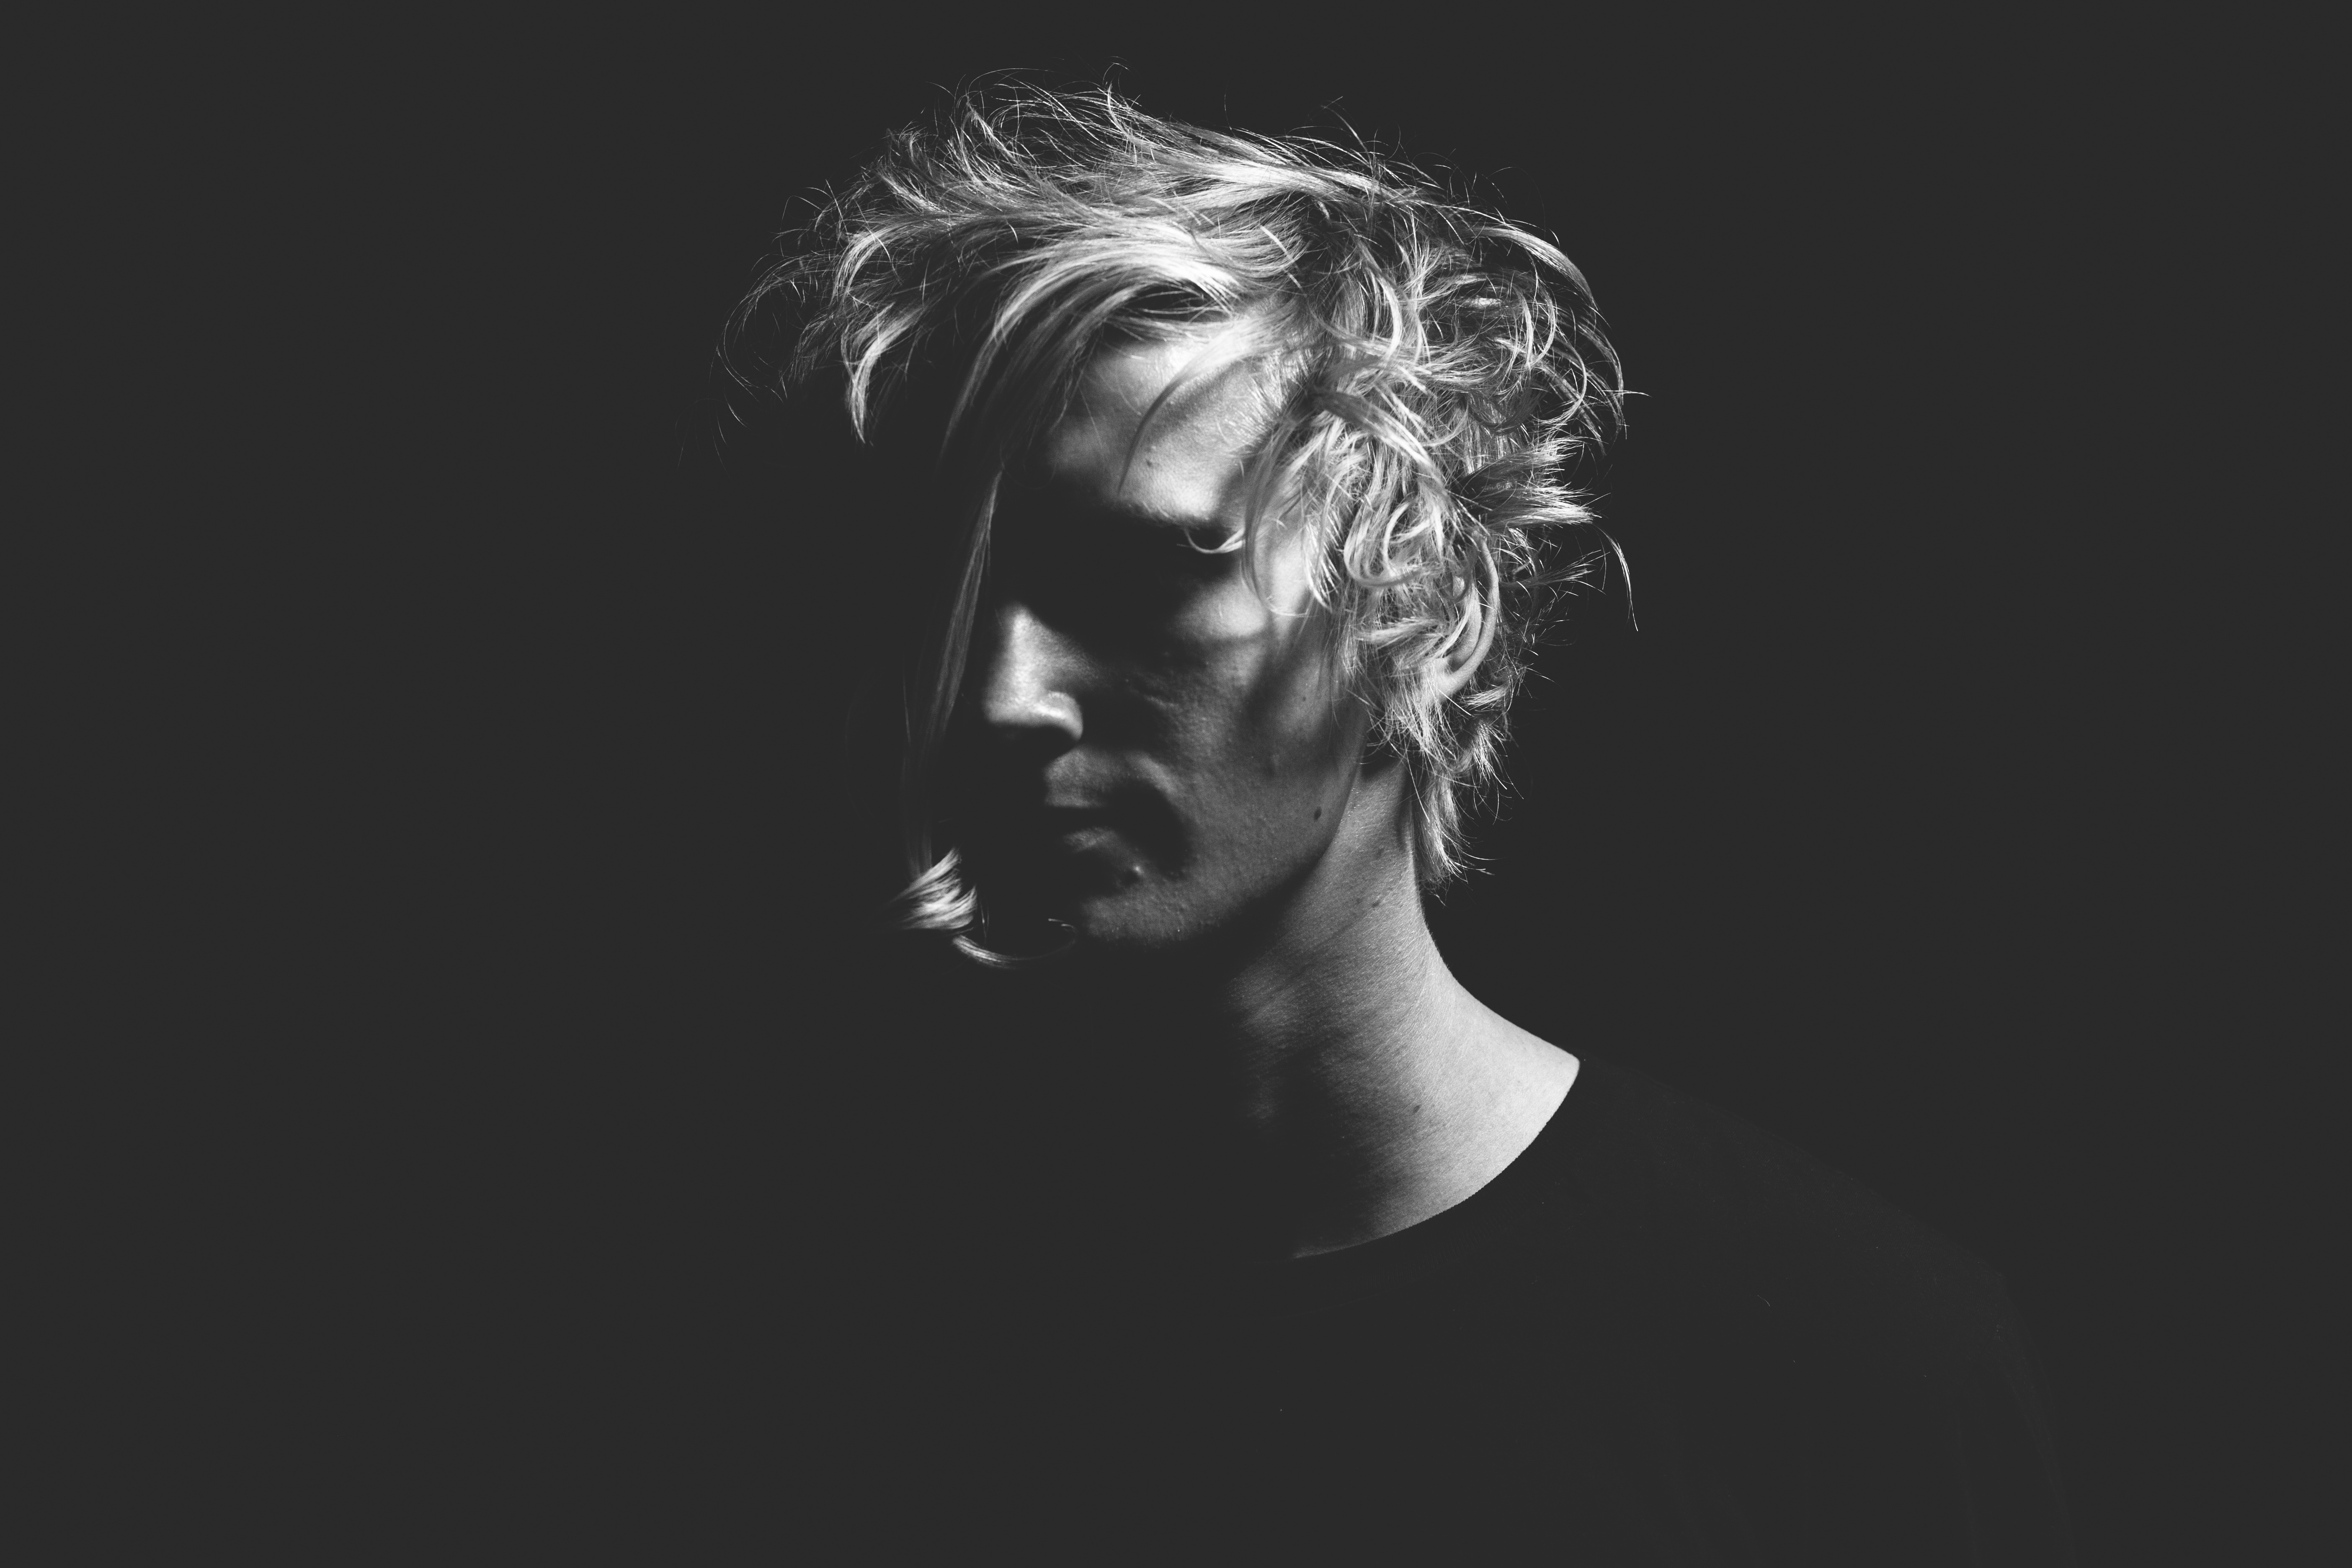
man, black and white, hair, photography, boy, dark, portrait, darkness, black, monochrome, hairstyle, monochrome photography